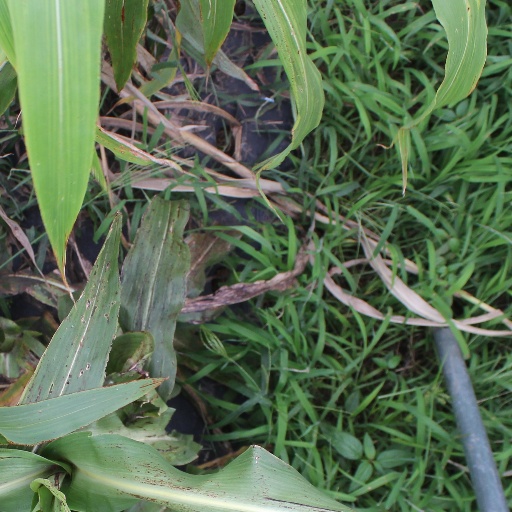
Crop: sorghum